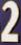
Number: 2